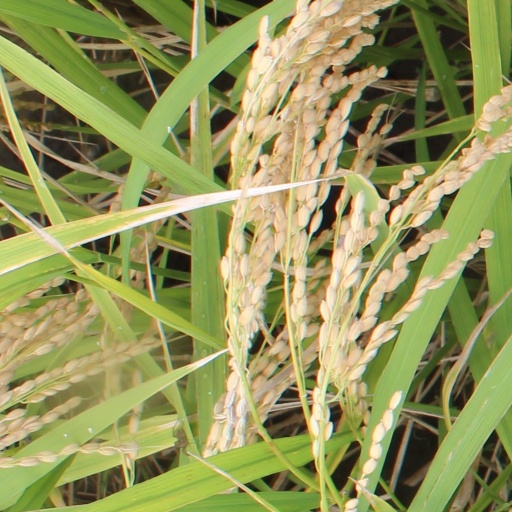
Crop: rice